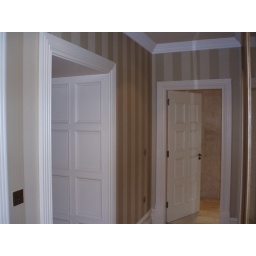
Wallpaper to walls in hall area to bedroom at kilronan castle,wallpaper by Cole and Sons.